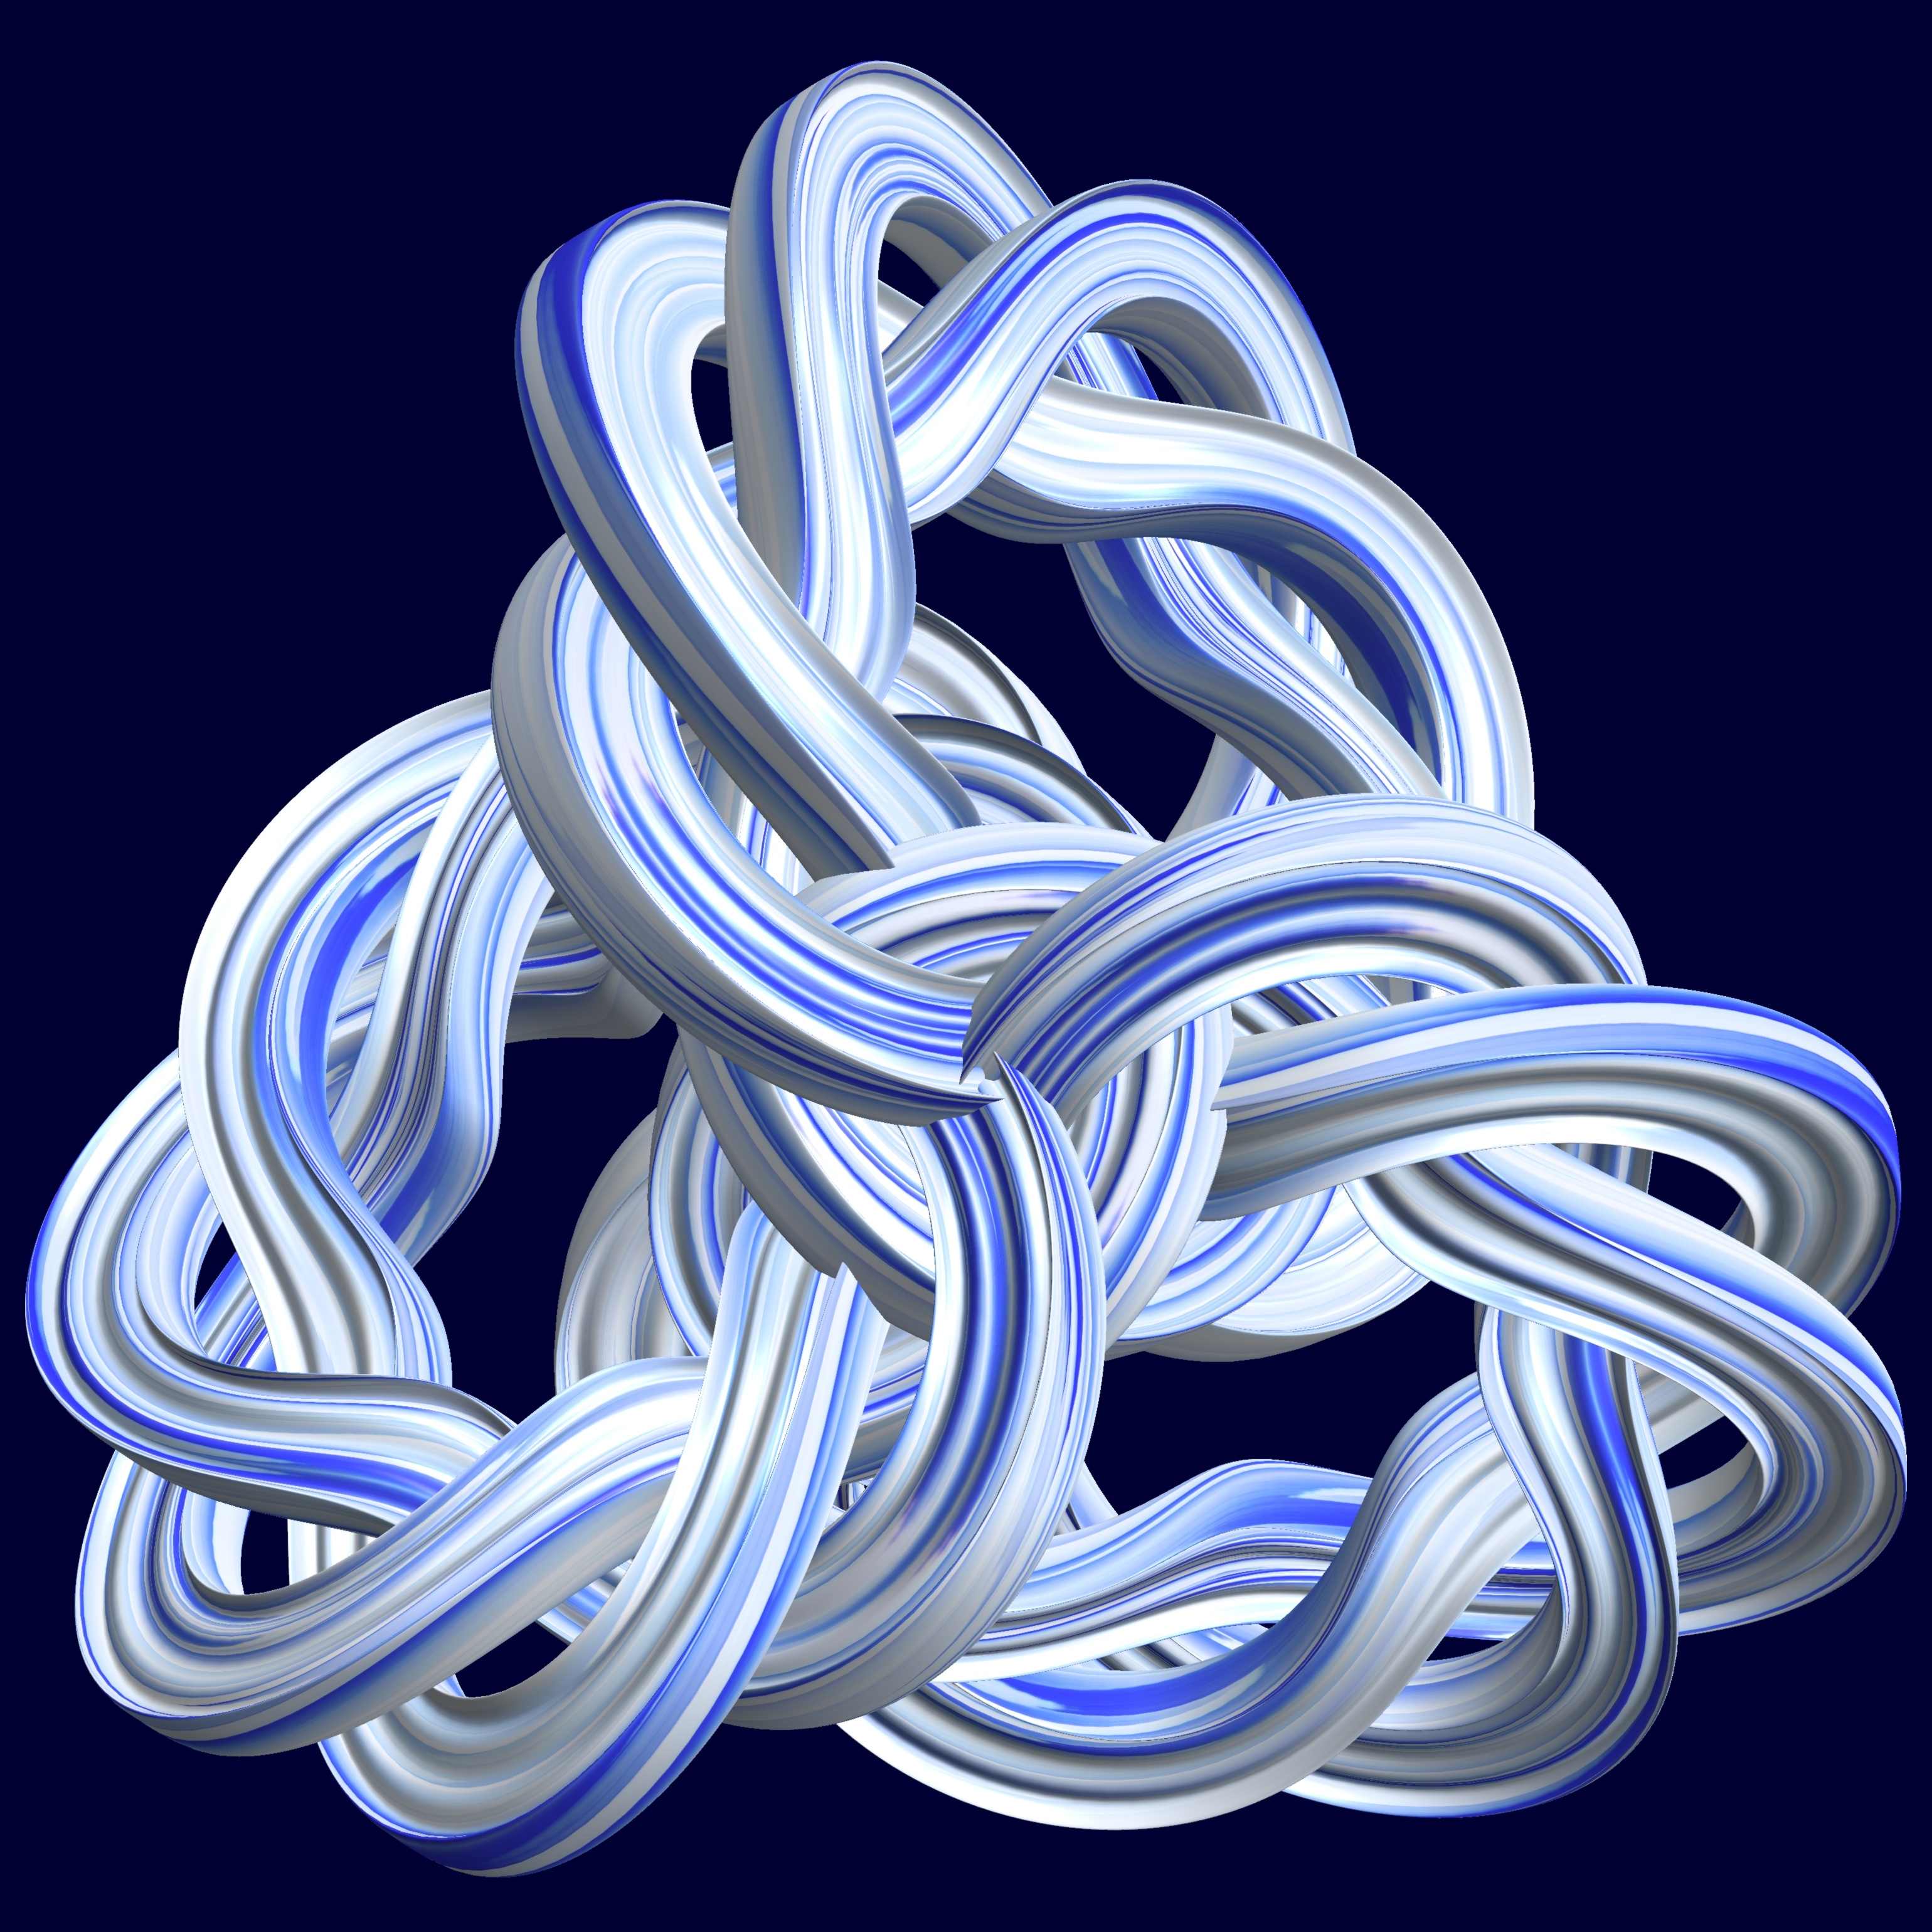
abstract, structure, texture, spiral, pattern, geometry, font, sculpture, design, symmetry, 3d, graphic, shape, knot, torus, mathematica, cg, parametricplot3d, code, program, algorithm, mapping, geometricsculpture